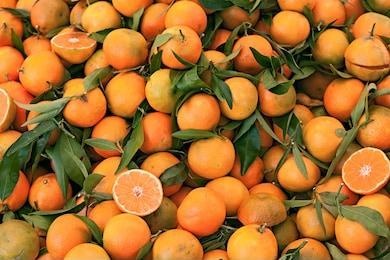
Label: mandarine